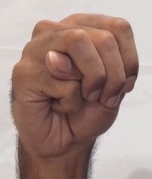
ASL sign: M